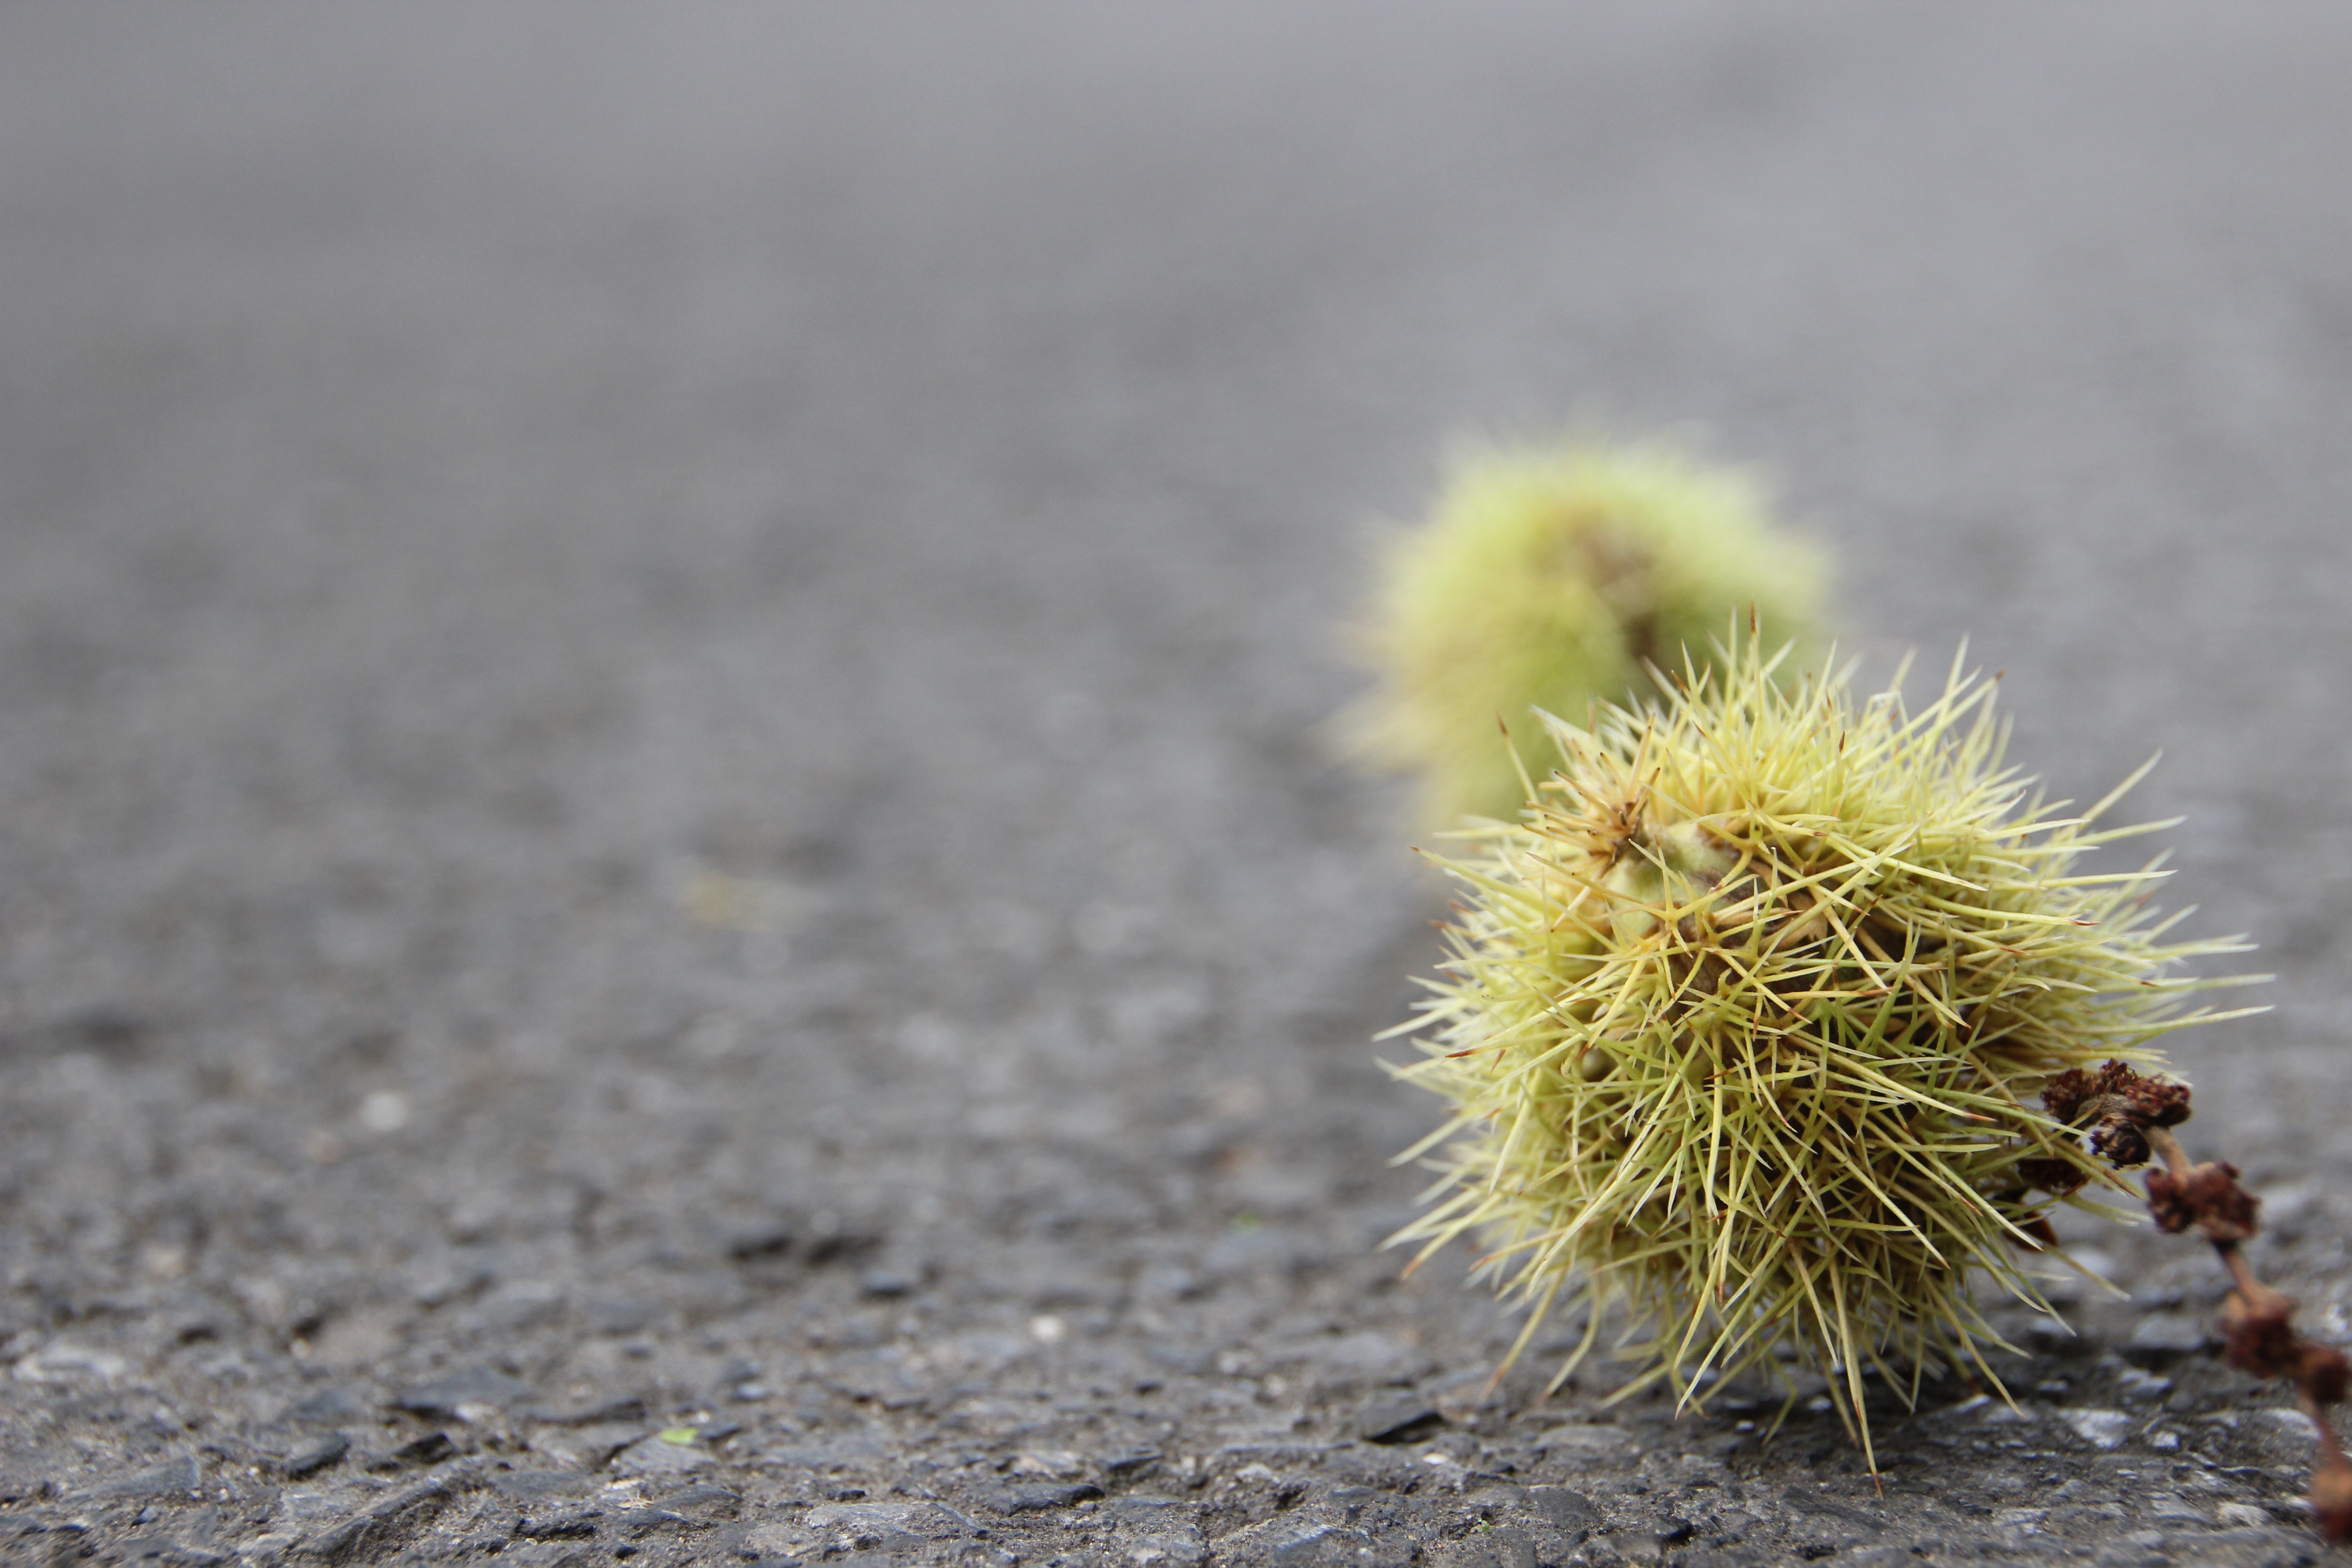
nature, grass, prickly, cactus, structure, plant, texture, leaf, flower, asphalt, green, produce, autumn, brown, soil, botany, flora, fauna, shell, close up, autumn mood, background, chestnut, spur, macro photography, chestnut tree, chestnut leaves, chestnut fruit, flowering plant, buckeye, chestnut shell, pieksig, grass family, plant stem, land plant, thorns spines and prickles